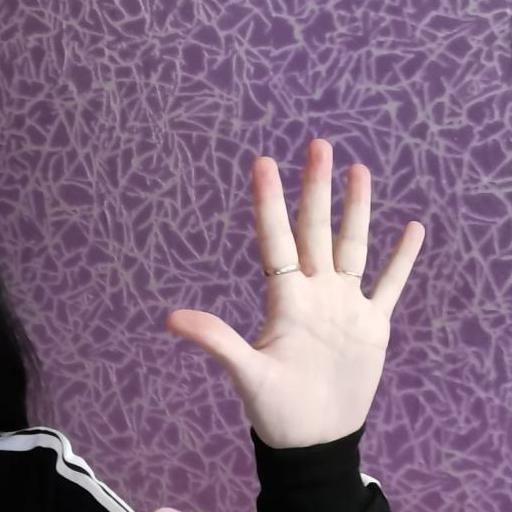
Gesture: palm